RMS Mauretania (1906)

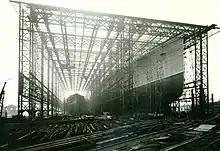
"Mauretania" on her Tyneside builder's ways prior to launch in 1906

"Mauretania" and "Lusitania" were both designed by Cunard naval architect Leonard Peskett, with Swan Hunter and John Brown working from plans for an ocean greyhound with a stipulated service speed of twenty-four knots in moderate weather, as per the terms of her mail subsidy contract. Peskett's original configuration for the ships in 1902 was a three-funnel design, when reciprocating engines were destined to be the powerplant. A giant model of the ships appeared in "Shipbuilder's" magazine in this configuration. Cunard decided to change power plants to Parsons' new turbine technology, and the ship's design was again modified when Peskett added a fourth funnel to the ship's profile. Construction of the vessel finally began with the laying of the keel in August 1904. By tradition, the hull was painted in a light grey colour for photographic purposes during her launch; a common practice of the day for the first ship in a new class, as it made the lines of the ship clearer in the black-and-white photographs. Her hull was painted black before her maiden voyage.